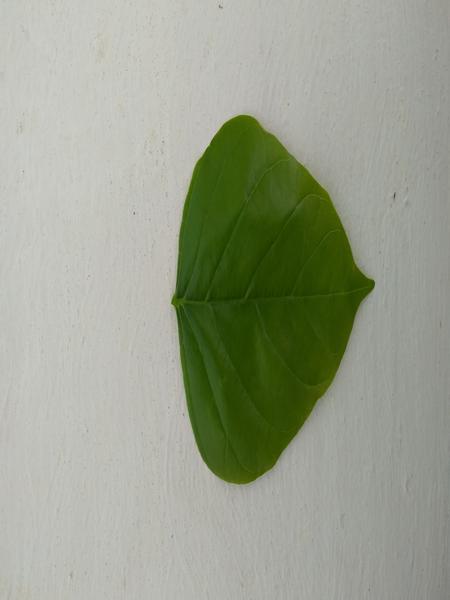
Plant: Honge